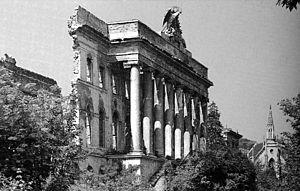
Le château de Weilburg, ou simplement le Weilburg, était un château à Baden en Basse-Autriche, dont il ne reste plus qu'une grande pierre qui sert de monument.